List of Blue Peter presenters

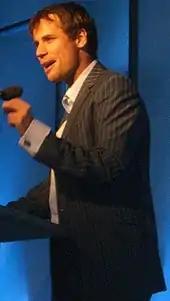
Richard Bacon, the 25th presenter from 1997 to 1998, is the only presenter to have his contract terminated mid-run.

The only presenter to have been fired from "Blue Peter" mid-contract is Richard Bacon, who was dismissed from the show in 1998 after it emerged that he had taken cocaine. A number of other presenters have garnered negative publicity for aspects of their private lives, which has been described in some sections of the British media as the "curse of "Blue Peter"". Nevertheless, many of the show's former presenters have continued to work in the media. Indeed, Bacon's career survived his dismissal; he has since presented "The Big Breakfast" and "Top of the Pops" among numerous other radio and television shows, some of which were for the BBC.